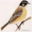
Label: bird